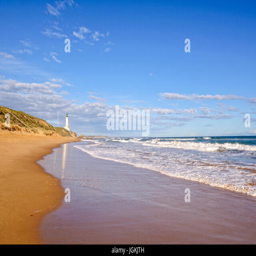
lighthouse at the entrance of filming location